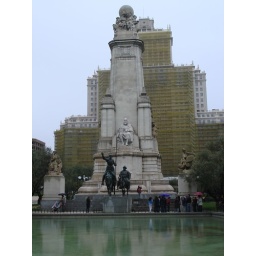
The base of the Don Quixote monument in Madrid